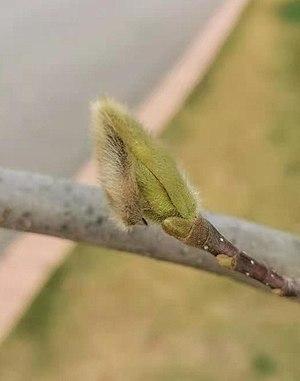
Magnolia liliiflora. Ville de Mile, Province Yunnan, Chine.